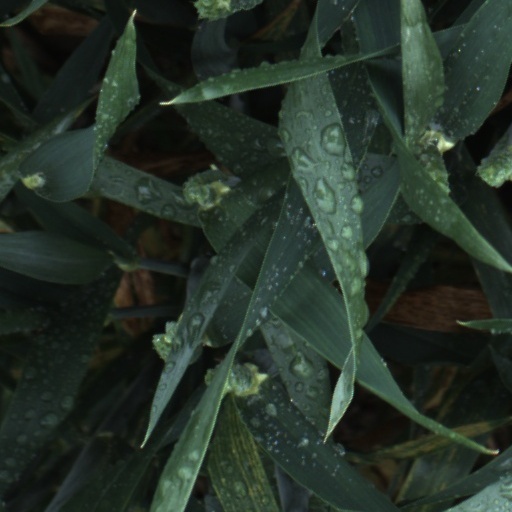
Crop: wheat